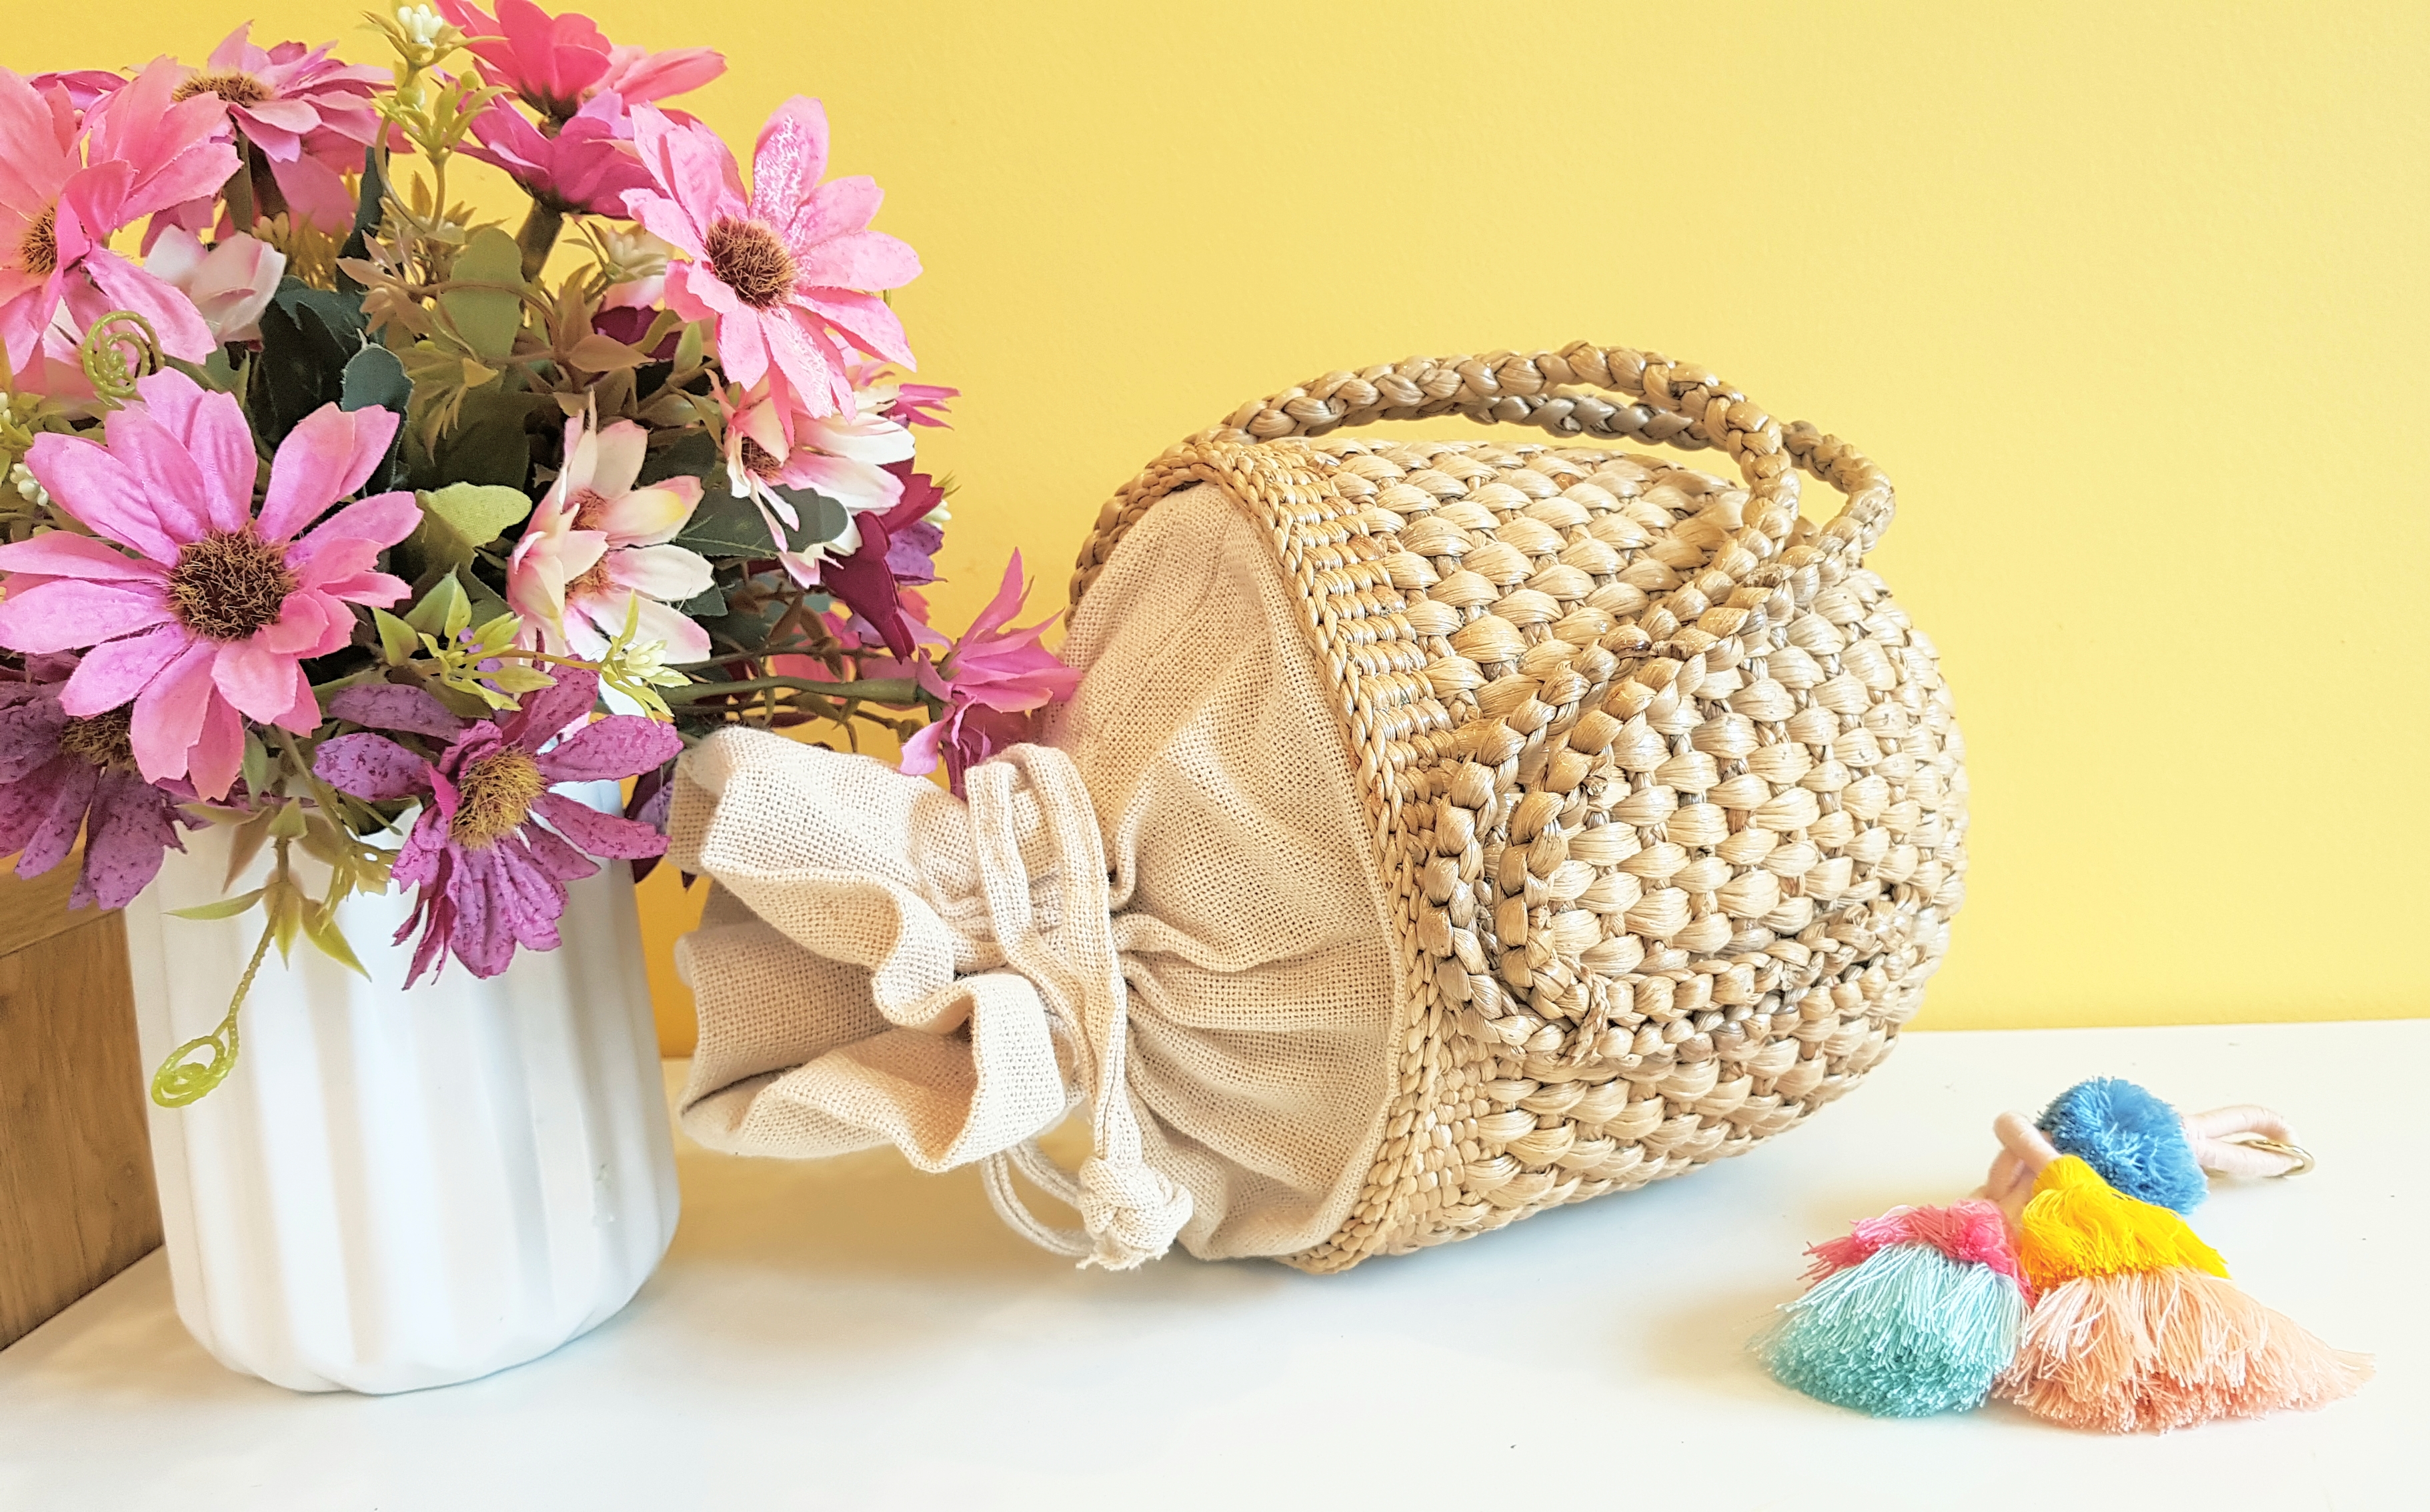
beach, bag, artificial flower, cap, sun hat, headgear, knit cap, bonnet, beanie, fashion accessory, hat, flower, cut flowers, plant, petal